Robert Stacy McCain

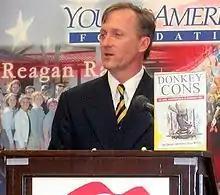
McCain at Young America's Foundation event

Robert Stacy McCain (born October 6, 1959) is an American conservative journalist, writer, and blogger. McCain is a former assistant national editor and reporter for "The Washington Times" and co-author (with Lynn Vincent) of the 2006 book "Donkey Cons: Sex, Crime, and Corruption in the Democratic Party". He is proprietor of the blog, The Other McCain.